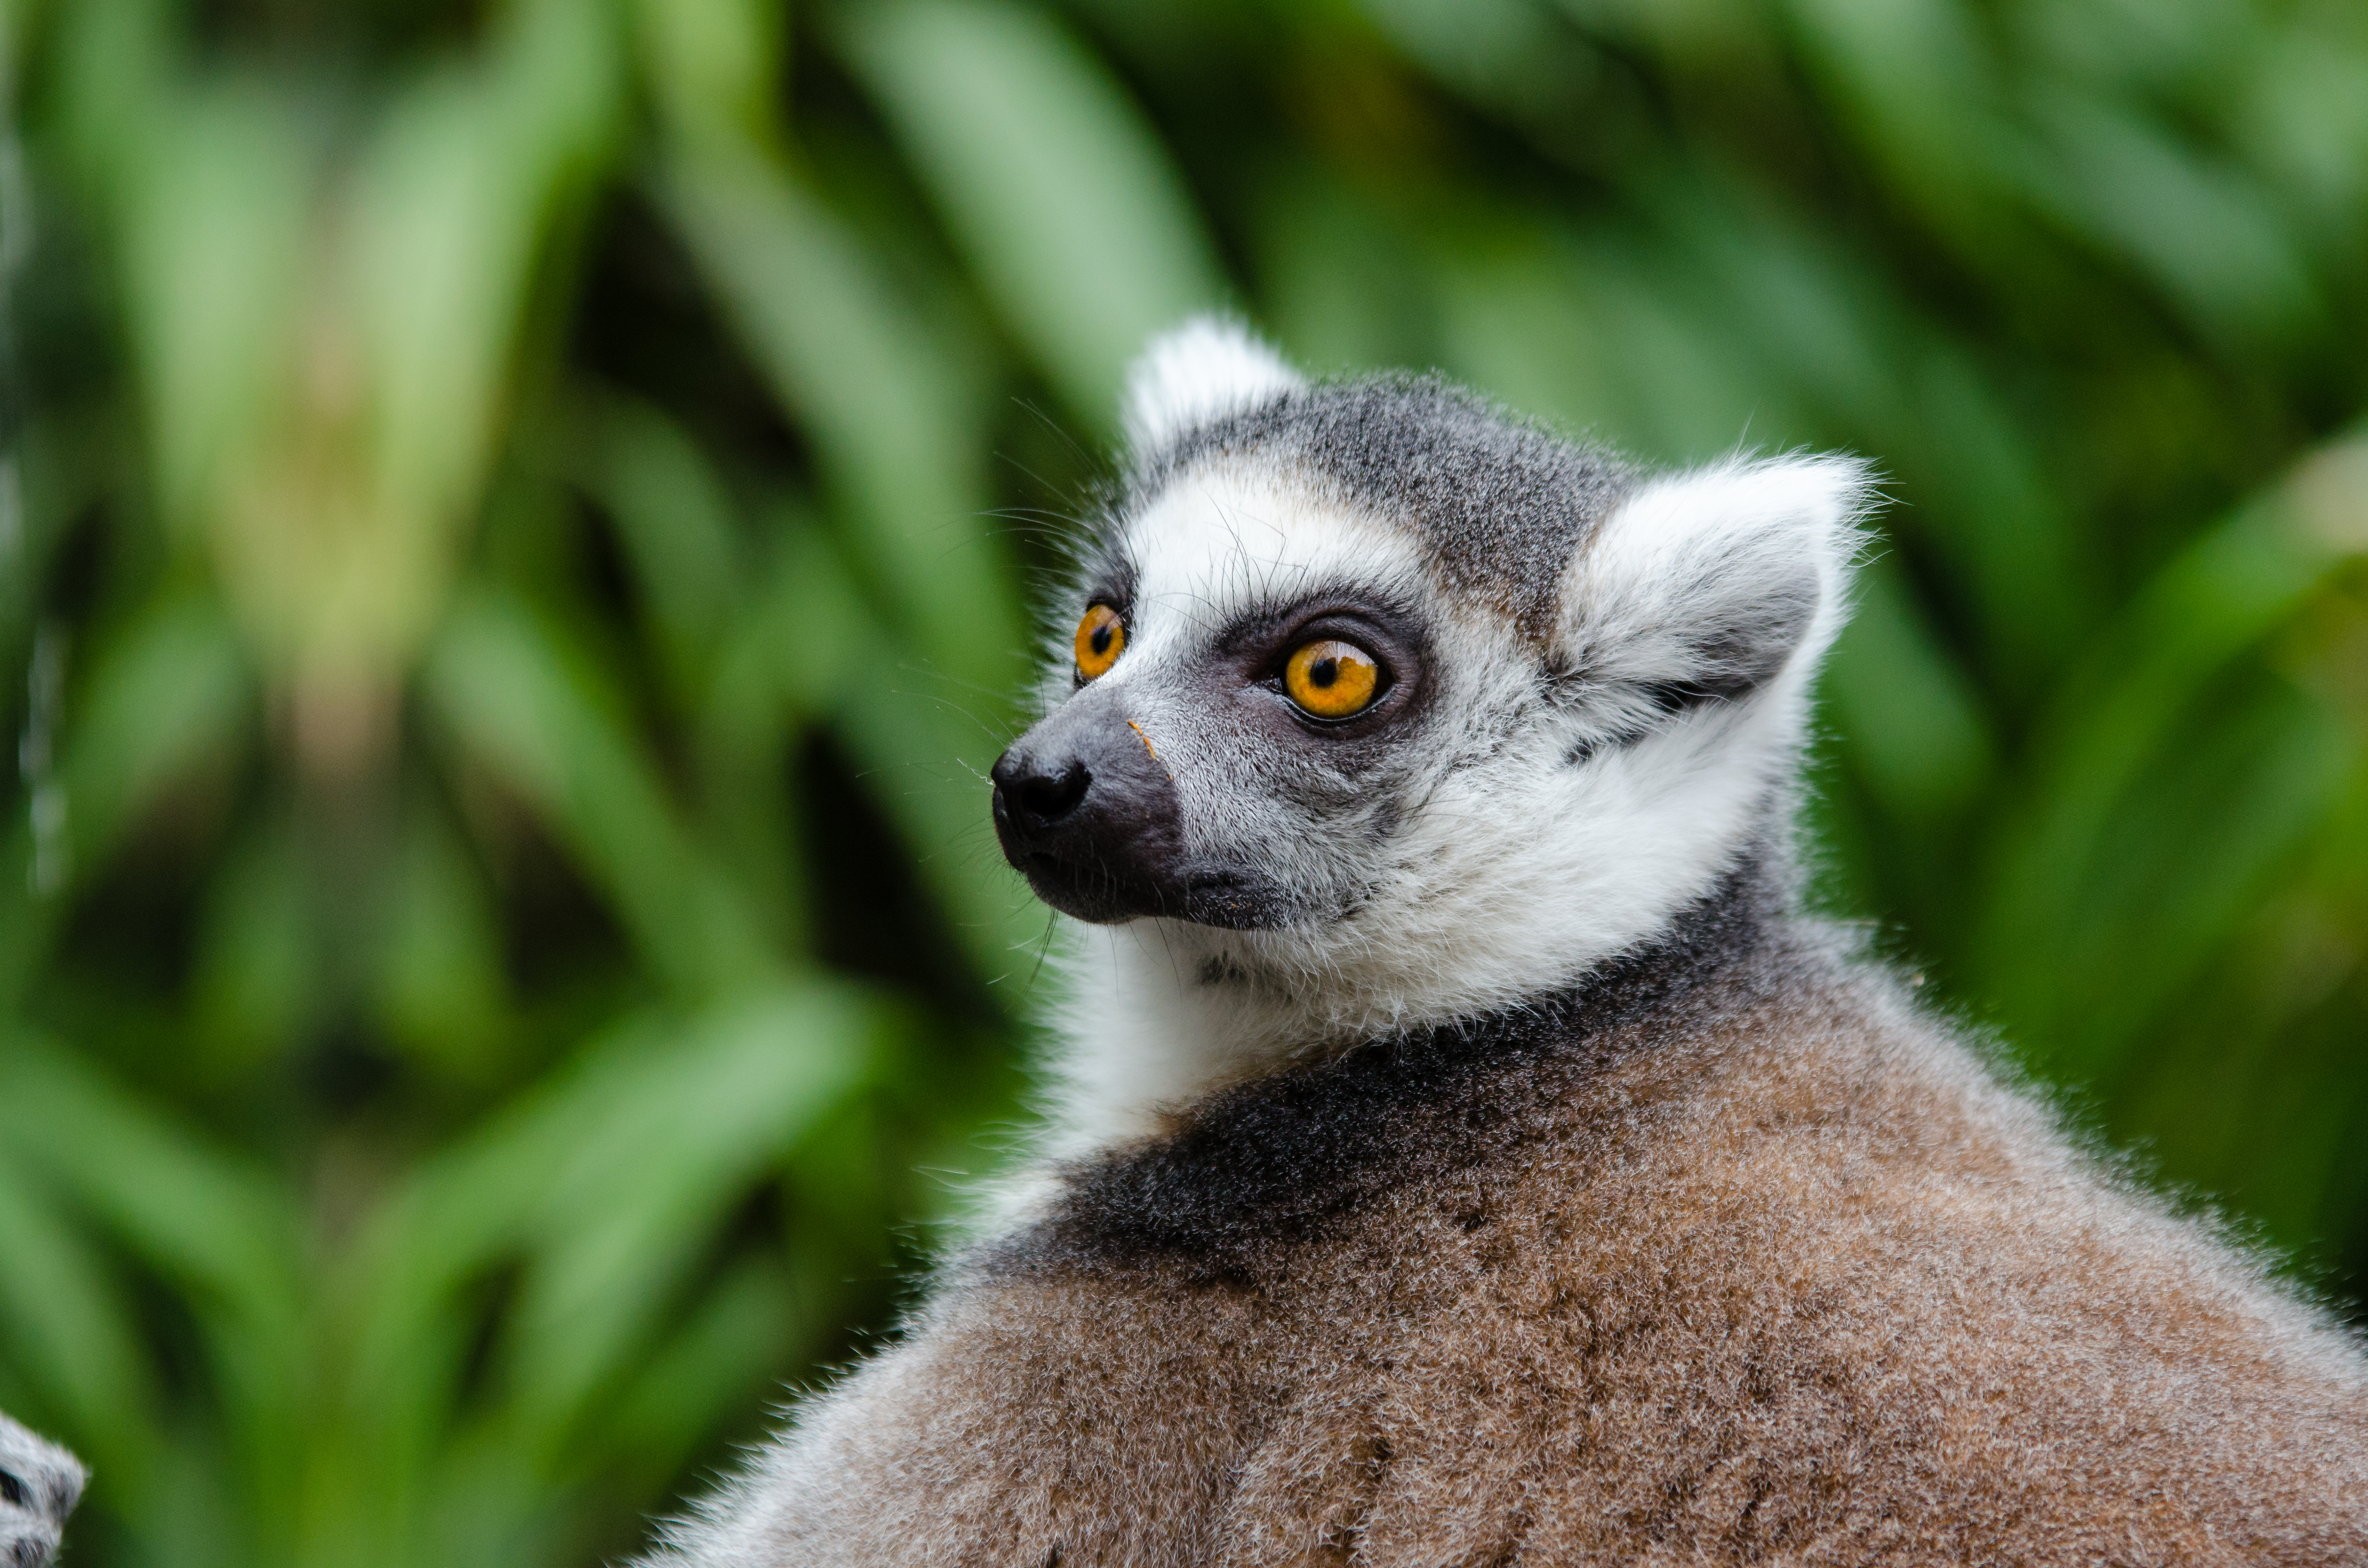
wildlife, mammal, fauna, primate, squirrel monkey, vertebrate, lemur, new world monkey